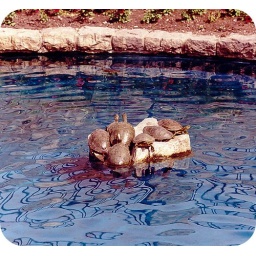
These turtles were sunbathing on this rock in the fountain at the International Peace Garden when I visited there.